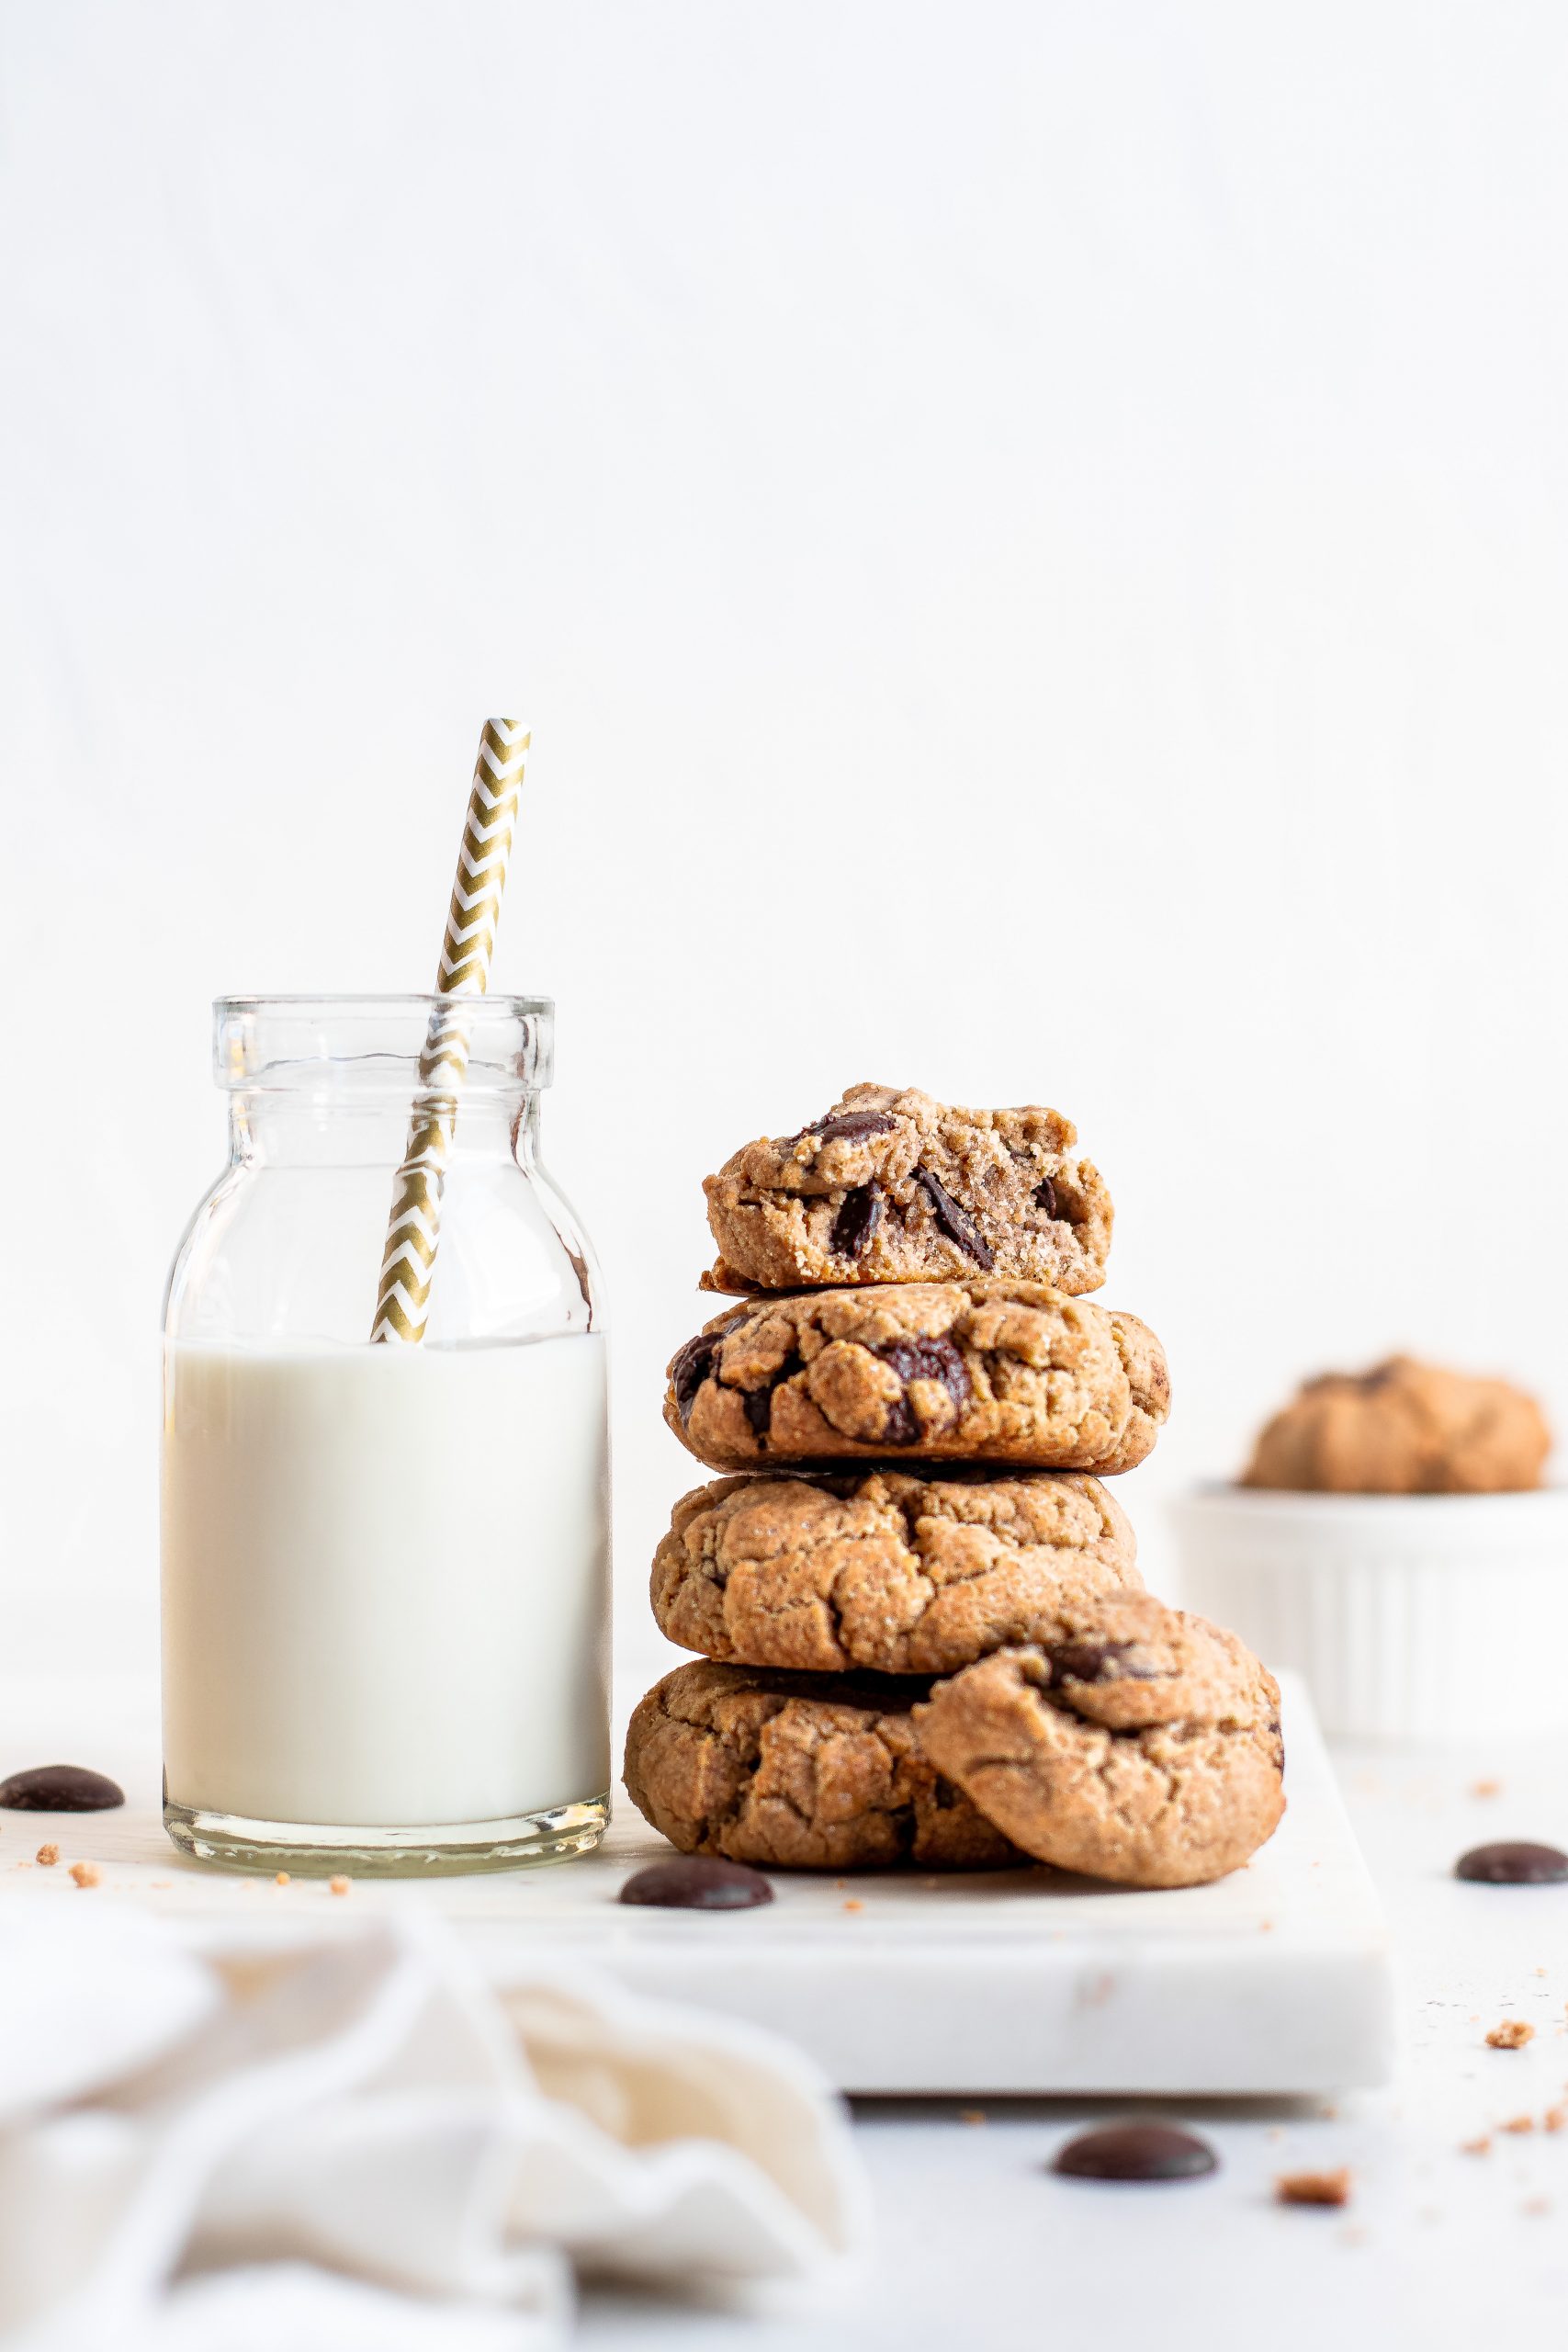
food, tableware, ingredient, plate, recipe, dish, baked goods, cuisine, dishware, serveware, table, dessert, kitchen utensil, finger food, sweetness, gluten, baking, drinkware, event, produce, confectionery, dairy, cake, breakfast, milk, ayran, still life photography, chocolate, snack, cookies and crackers, saucer, icing, bredele, sugar cake, still life, chocolate chip, cream, junk food, comfort food, cup, Household supply, culinary art, cookie, landscape, chocolate chip cookie, brunch